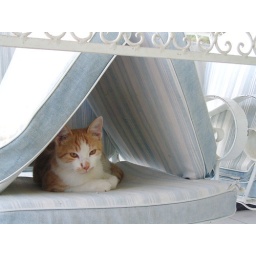
Loy in chair house